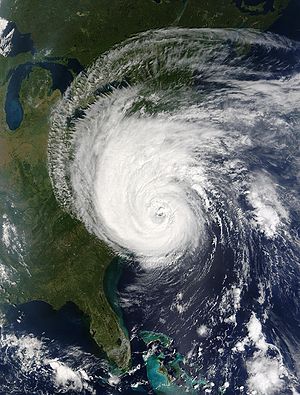
Saffir-Simpson-skalaen
Kategori 5 orkanen Isabel der ramte Nordamerika i 2003.
Saffir-Simpson-skalaen er en nordamerikansk skala til at inddele orkaner baseret på deres middelvindstyrke. Skalaen blev udviklet i 1969 af Herbert Saffir og Bob Simpson.